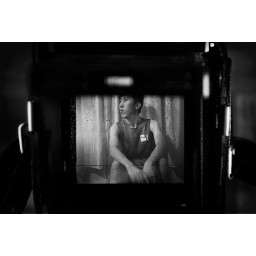
a colour photo let you see people in colours. A black and white photo let you see their heart &amp;amp; soul.